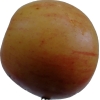
Label: apple